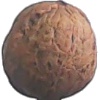
Label: Walnut 1